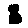
Label: 8